Sinister Six

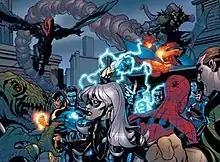
The Sinister Twelve

In "Marvel Knights Spider-Man", Norman Osborn is unmasked to the public as the Green Goblin and imprisoned. Osborn contacts a group of supervillains who also bear grudges against Spider-Man, all of whom had been financed by Osborn's fortunes for years. Eager to retaliate, the villains agree to band together, and the Sinister Twelve is formed.